Crosby v Kelly

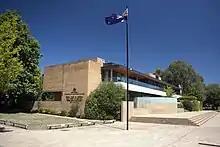
The Nigel Bowen Building in Acton, pictured in 2011, which houses Australian Capital Territory registry of the Federal Court where the case was filed.

The Federal Court has long had jurisdiction to hear matters arising under specific statutes made for the Australian Capital Territory, usually by the Australian Parliament under section 122 of the Constitution. From the Federal Court's establishment in 1976 until 2002, the court served as the territory's appellate court. In 1999, the High Court of Australia held in "Spinks v Prentice", which was heard together with "Re Wakim; ex parte McNally", that the Federal Court had jurisdiction to hear matters arising under the Corporations Law of the Australian Capital Territory, but not the separate corporations laws of the States.